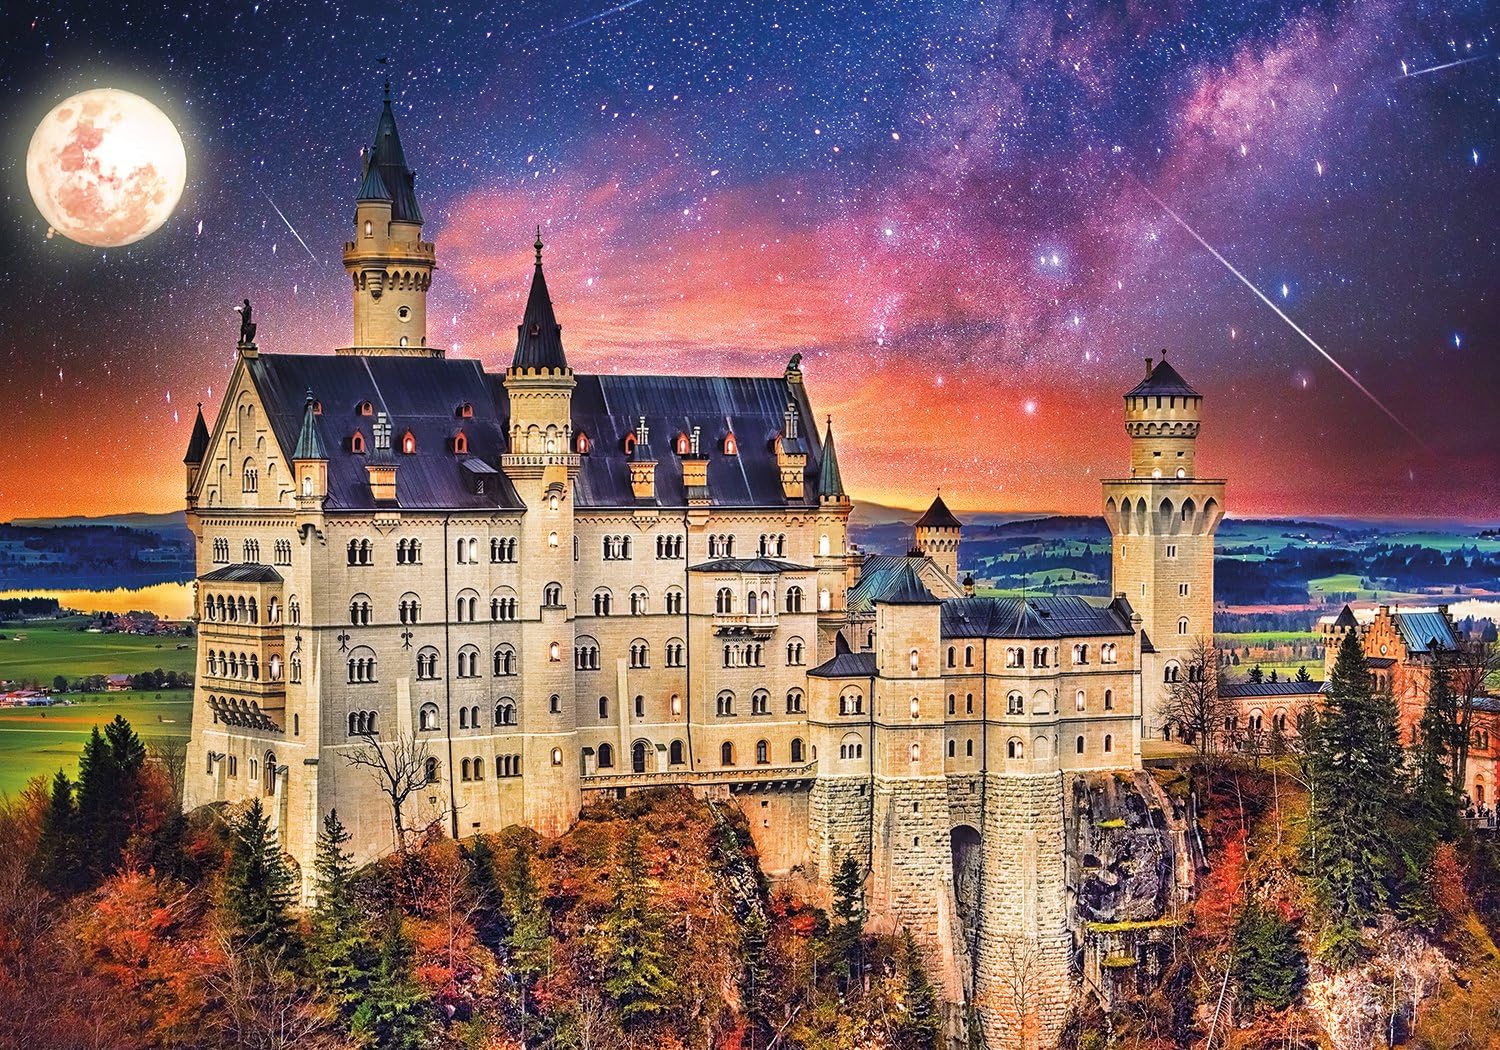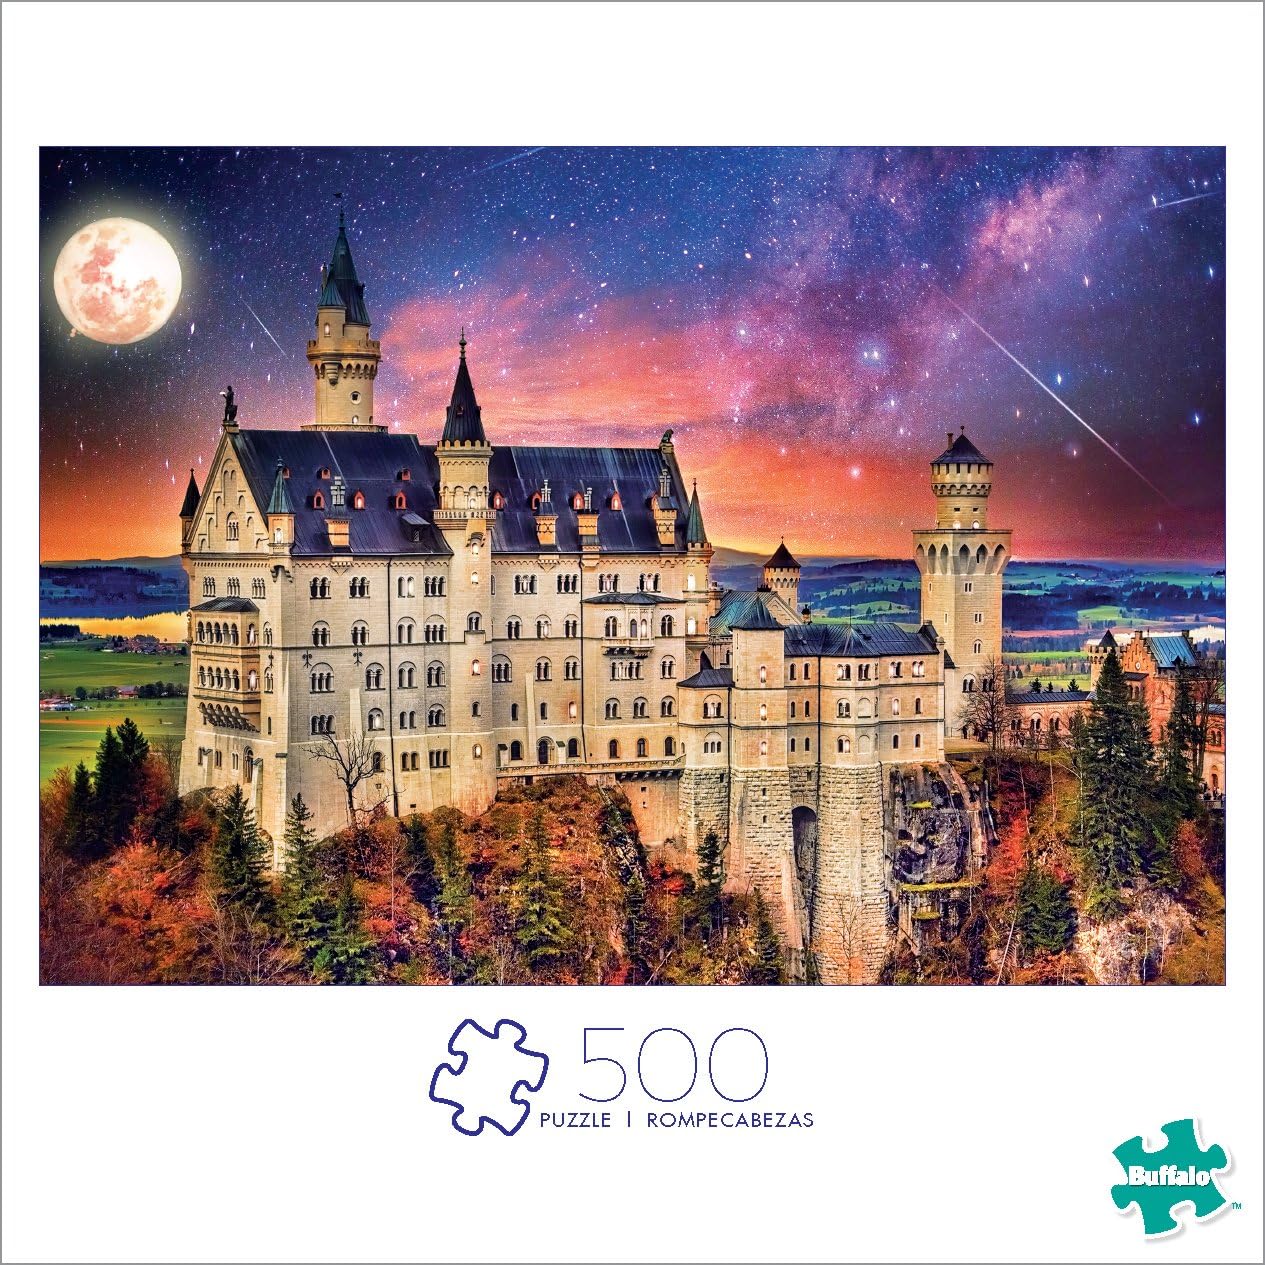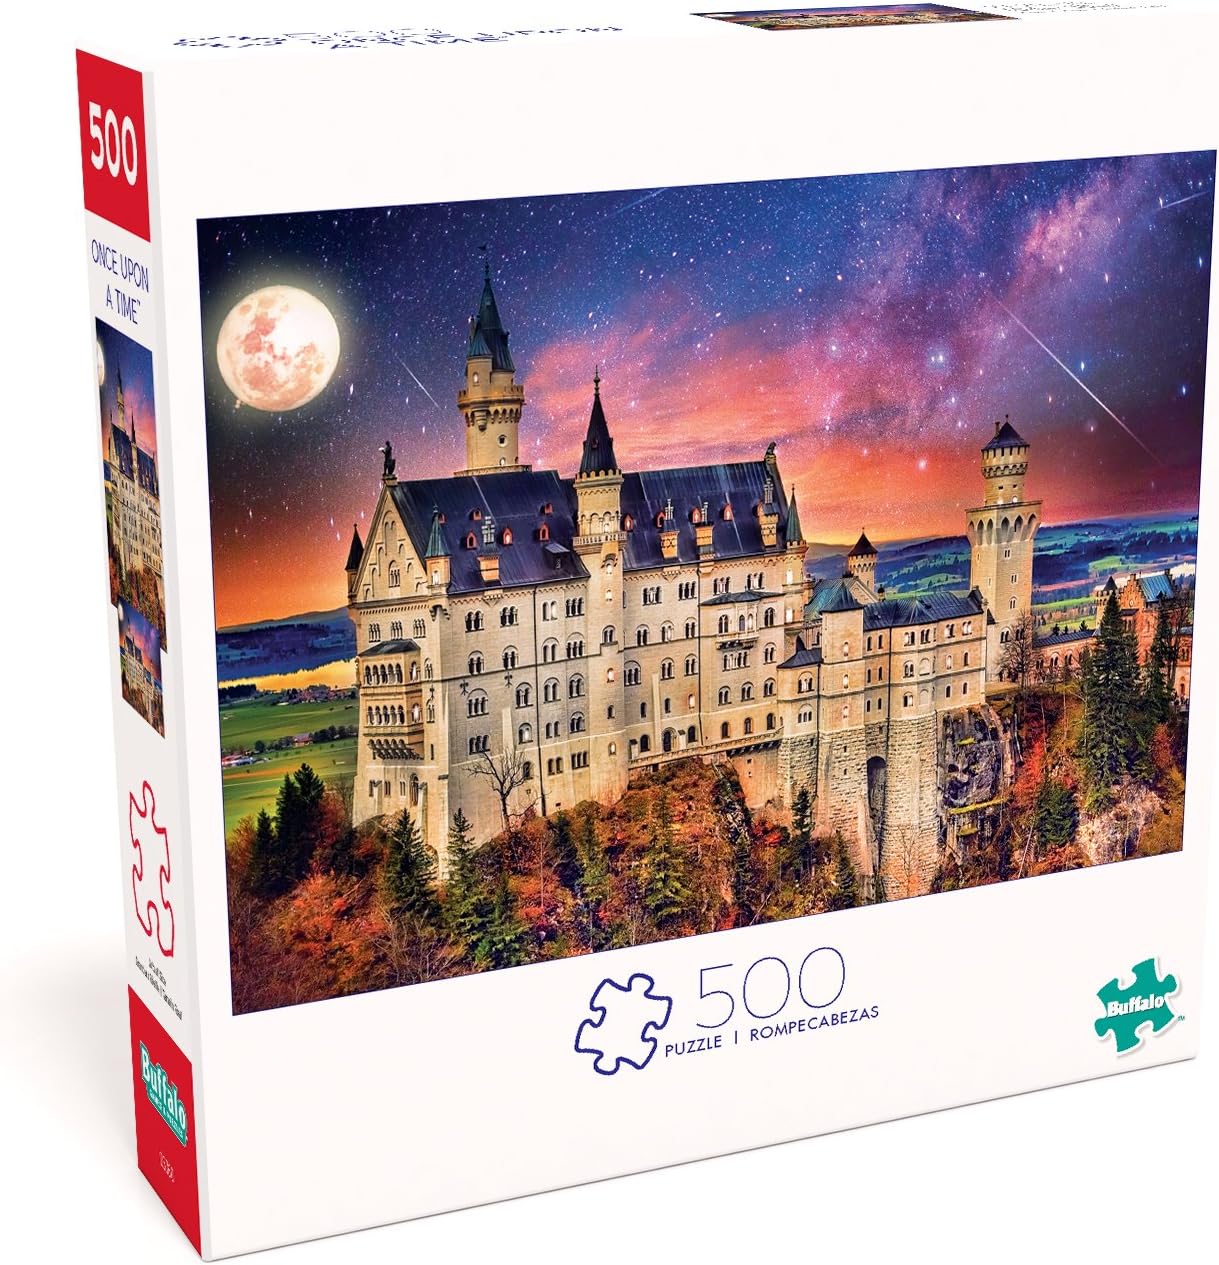
Buffalo Games - Once Upon A Time - 500 Piece Jigsaw Puzzle
Category: Toys & Games
This 500-piece jigsaw puzzle, Once Upon A Time, is from the Art of Play series by Buffalo Games. The twinkling stars in the sky and the moon up above are the perfect backdrop for this enchanting castle. Set on a hillside in the country this image takes us back to a time of kings and queens and your favorite fairy tale stories. Every Buffalo Games jigsaw puzzle is manufactured using premium quality 100% recycled paperboard. A precision cutting technique guarantees that every piece will fit soundly with the company's signature Perfect SnapTM. A bonus puzzle poster is also included so that you have a handy reference of what the completed puzzle should look like while you put yours together.
Features: Contains a 500 piece jigsaw puzzle | Finished size is 21.25 in. X 15 in | Full Color Bonus poster included for help in solving | Manufactured from premium quality materials including 100% recycled paperboard | Buffalo Games puzzles are manufactured using trademarked "Perfect Snap" technology ensuring a tight interlocking fit between pieces